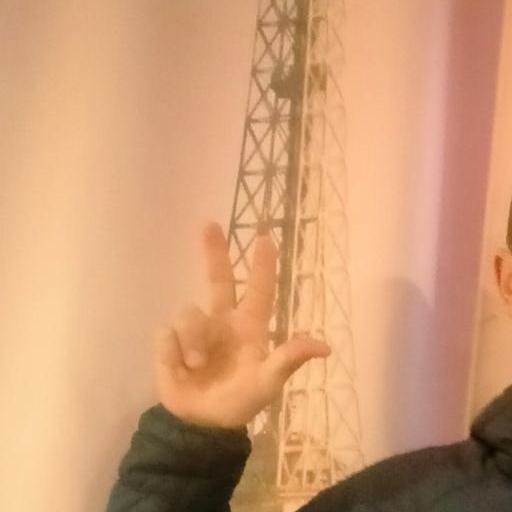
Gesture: three2